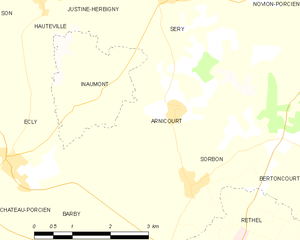
Carte des communes françaises: Arnicourt